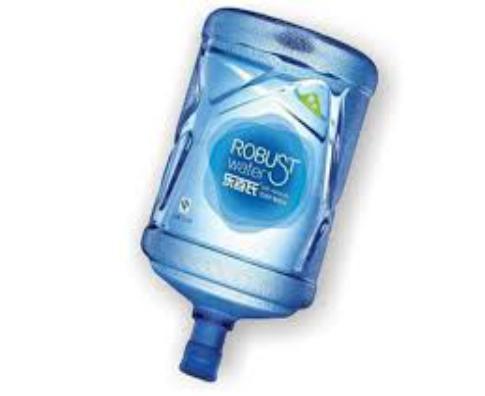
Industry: Food